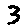
Label: 3